Willard Dickerman Straight

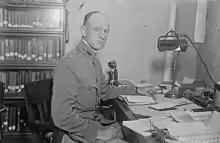
Straight in military uniform in 1917

After graduation from Cornell, Straight was hired by the Imperial Chinese Maritime Customs Service, an agency of the Chinese government. He served as secretary to Sir Robert Hart, the Service's head, in Nanjing. While in the Far East, he worked as a Reuters correspondent during the Russo-Japanese War, bringing him to Korea in 1904. In June 1905, he became vice consul under Edwin V. Morgan, the American consul general in the Kingdom of Korea.